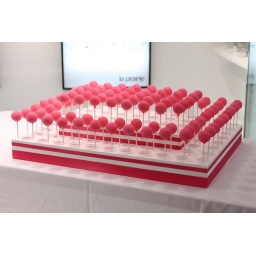
Chocolate cake pops covered in pink sugar for the DFS Galleria Beauty Department Pink Party!